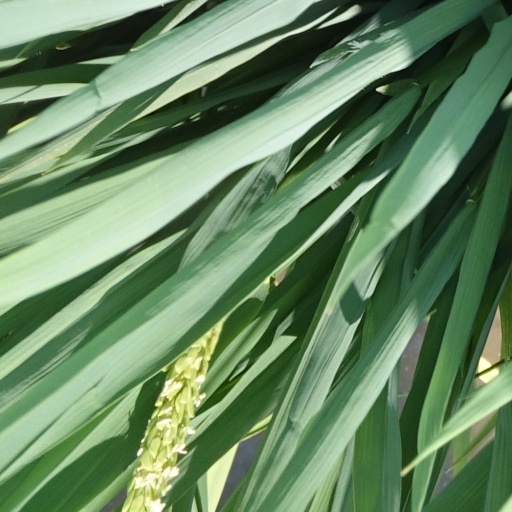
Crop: rice